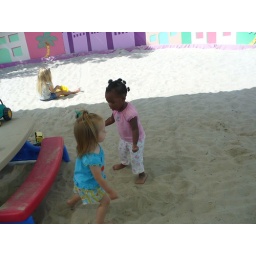
Playing in the sand box at Sea World